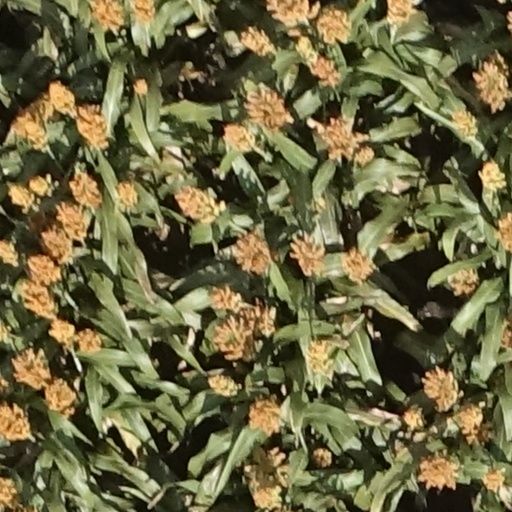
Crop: sorghum